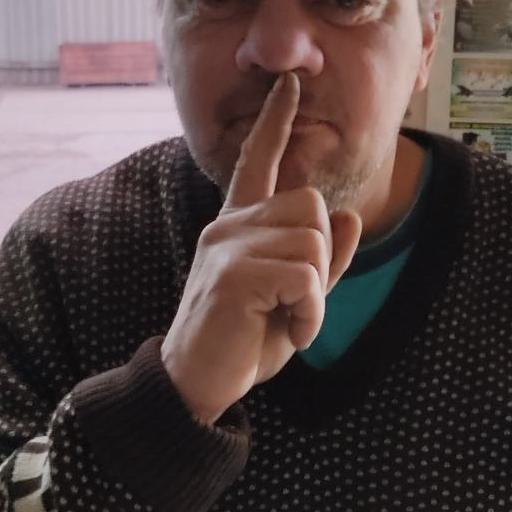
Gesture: mute